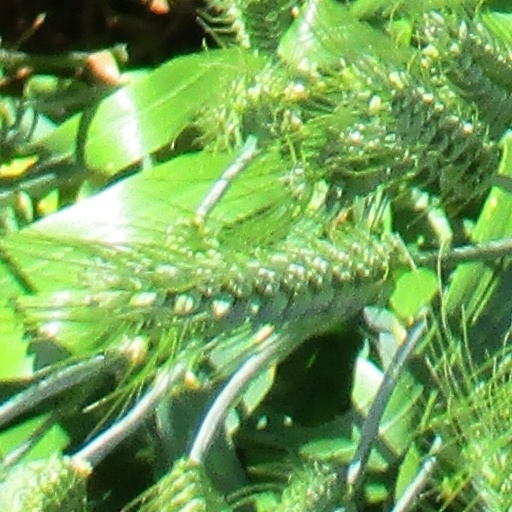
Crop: wheat